Rayah

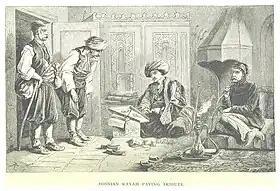
Bosnian "rayah" paying tribute.

The Christian "rayah" paid the specific "haraç", a land tax on non-Muslims, and "cizye", a poll tax on non-Muslims. The Muslims paid the "zakat", the counterpart of "haraç".